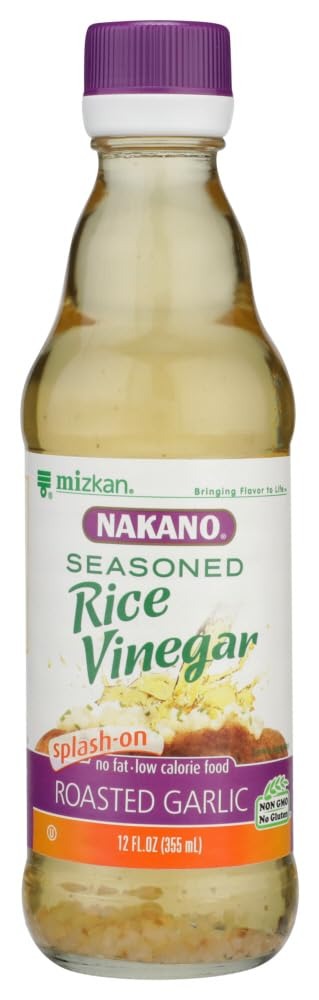
Item Name: Nakano Seasoned Rice Vinegar w/ Garlic (6 x 12 OZ)
Product Description: Save on nakano seasoned rice vinegar w/ garlic (6x12 oz). A sweet, mellow roasted garlic flavor that?s excellent for splashing on white rice and roasted, baked, mashed, and french fried potatoes. This decriptions is informational only. Please review the actual product for ingredients and suggested serving prior to use.
Value: 6.0
Unit: Count

Price: 20.46